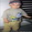
Label: boy